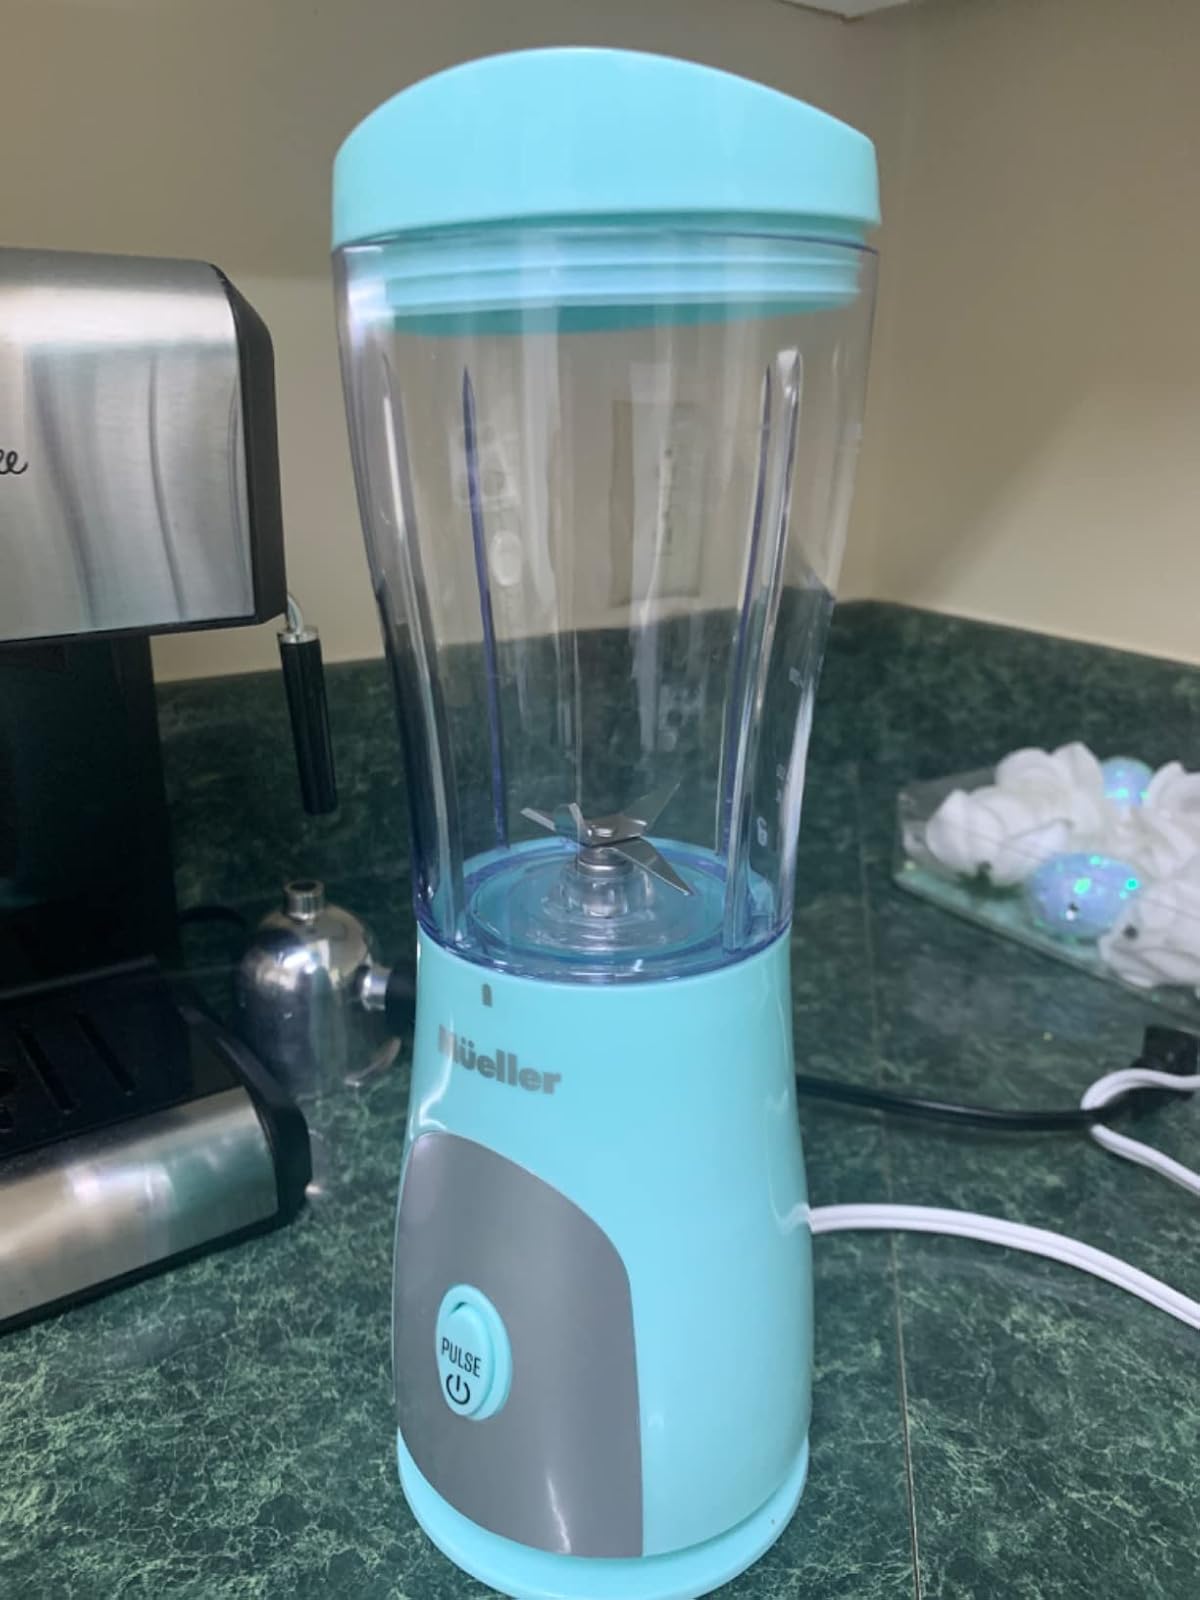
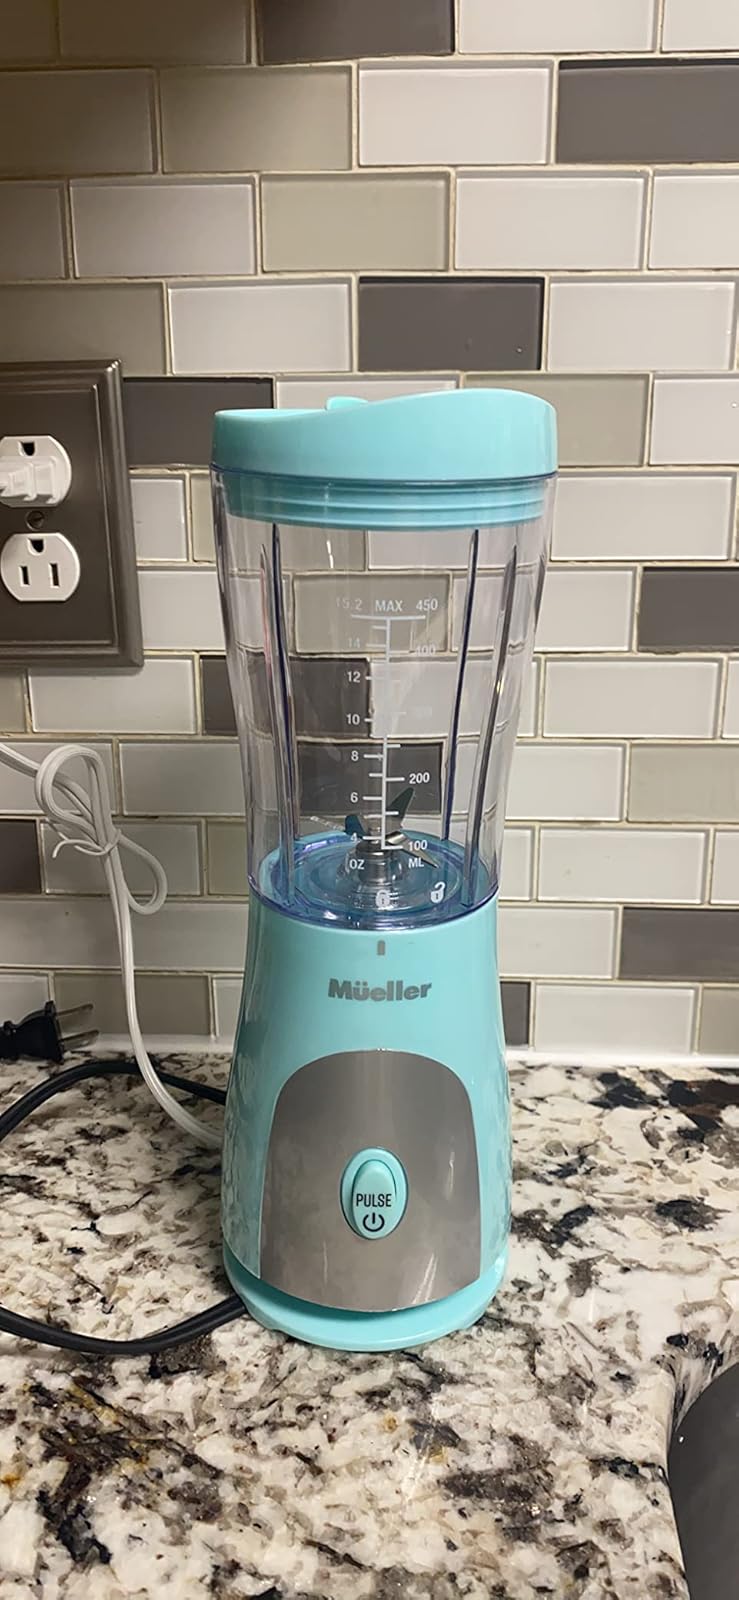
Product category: items_blender
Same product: yes